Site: brandenburg
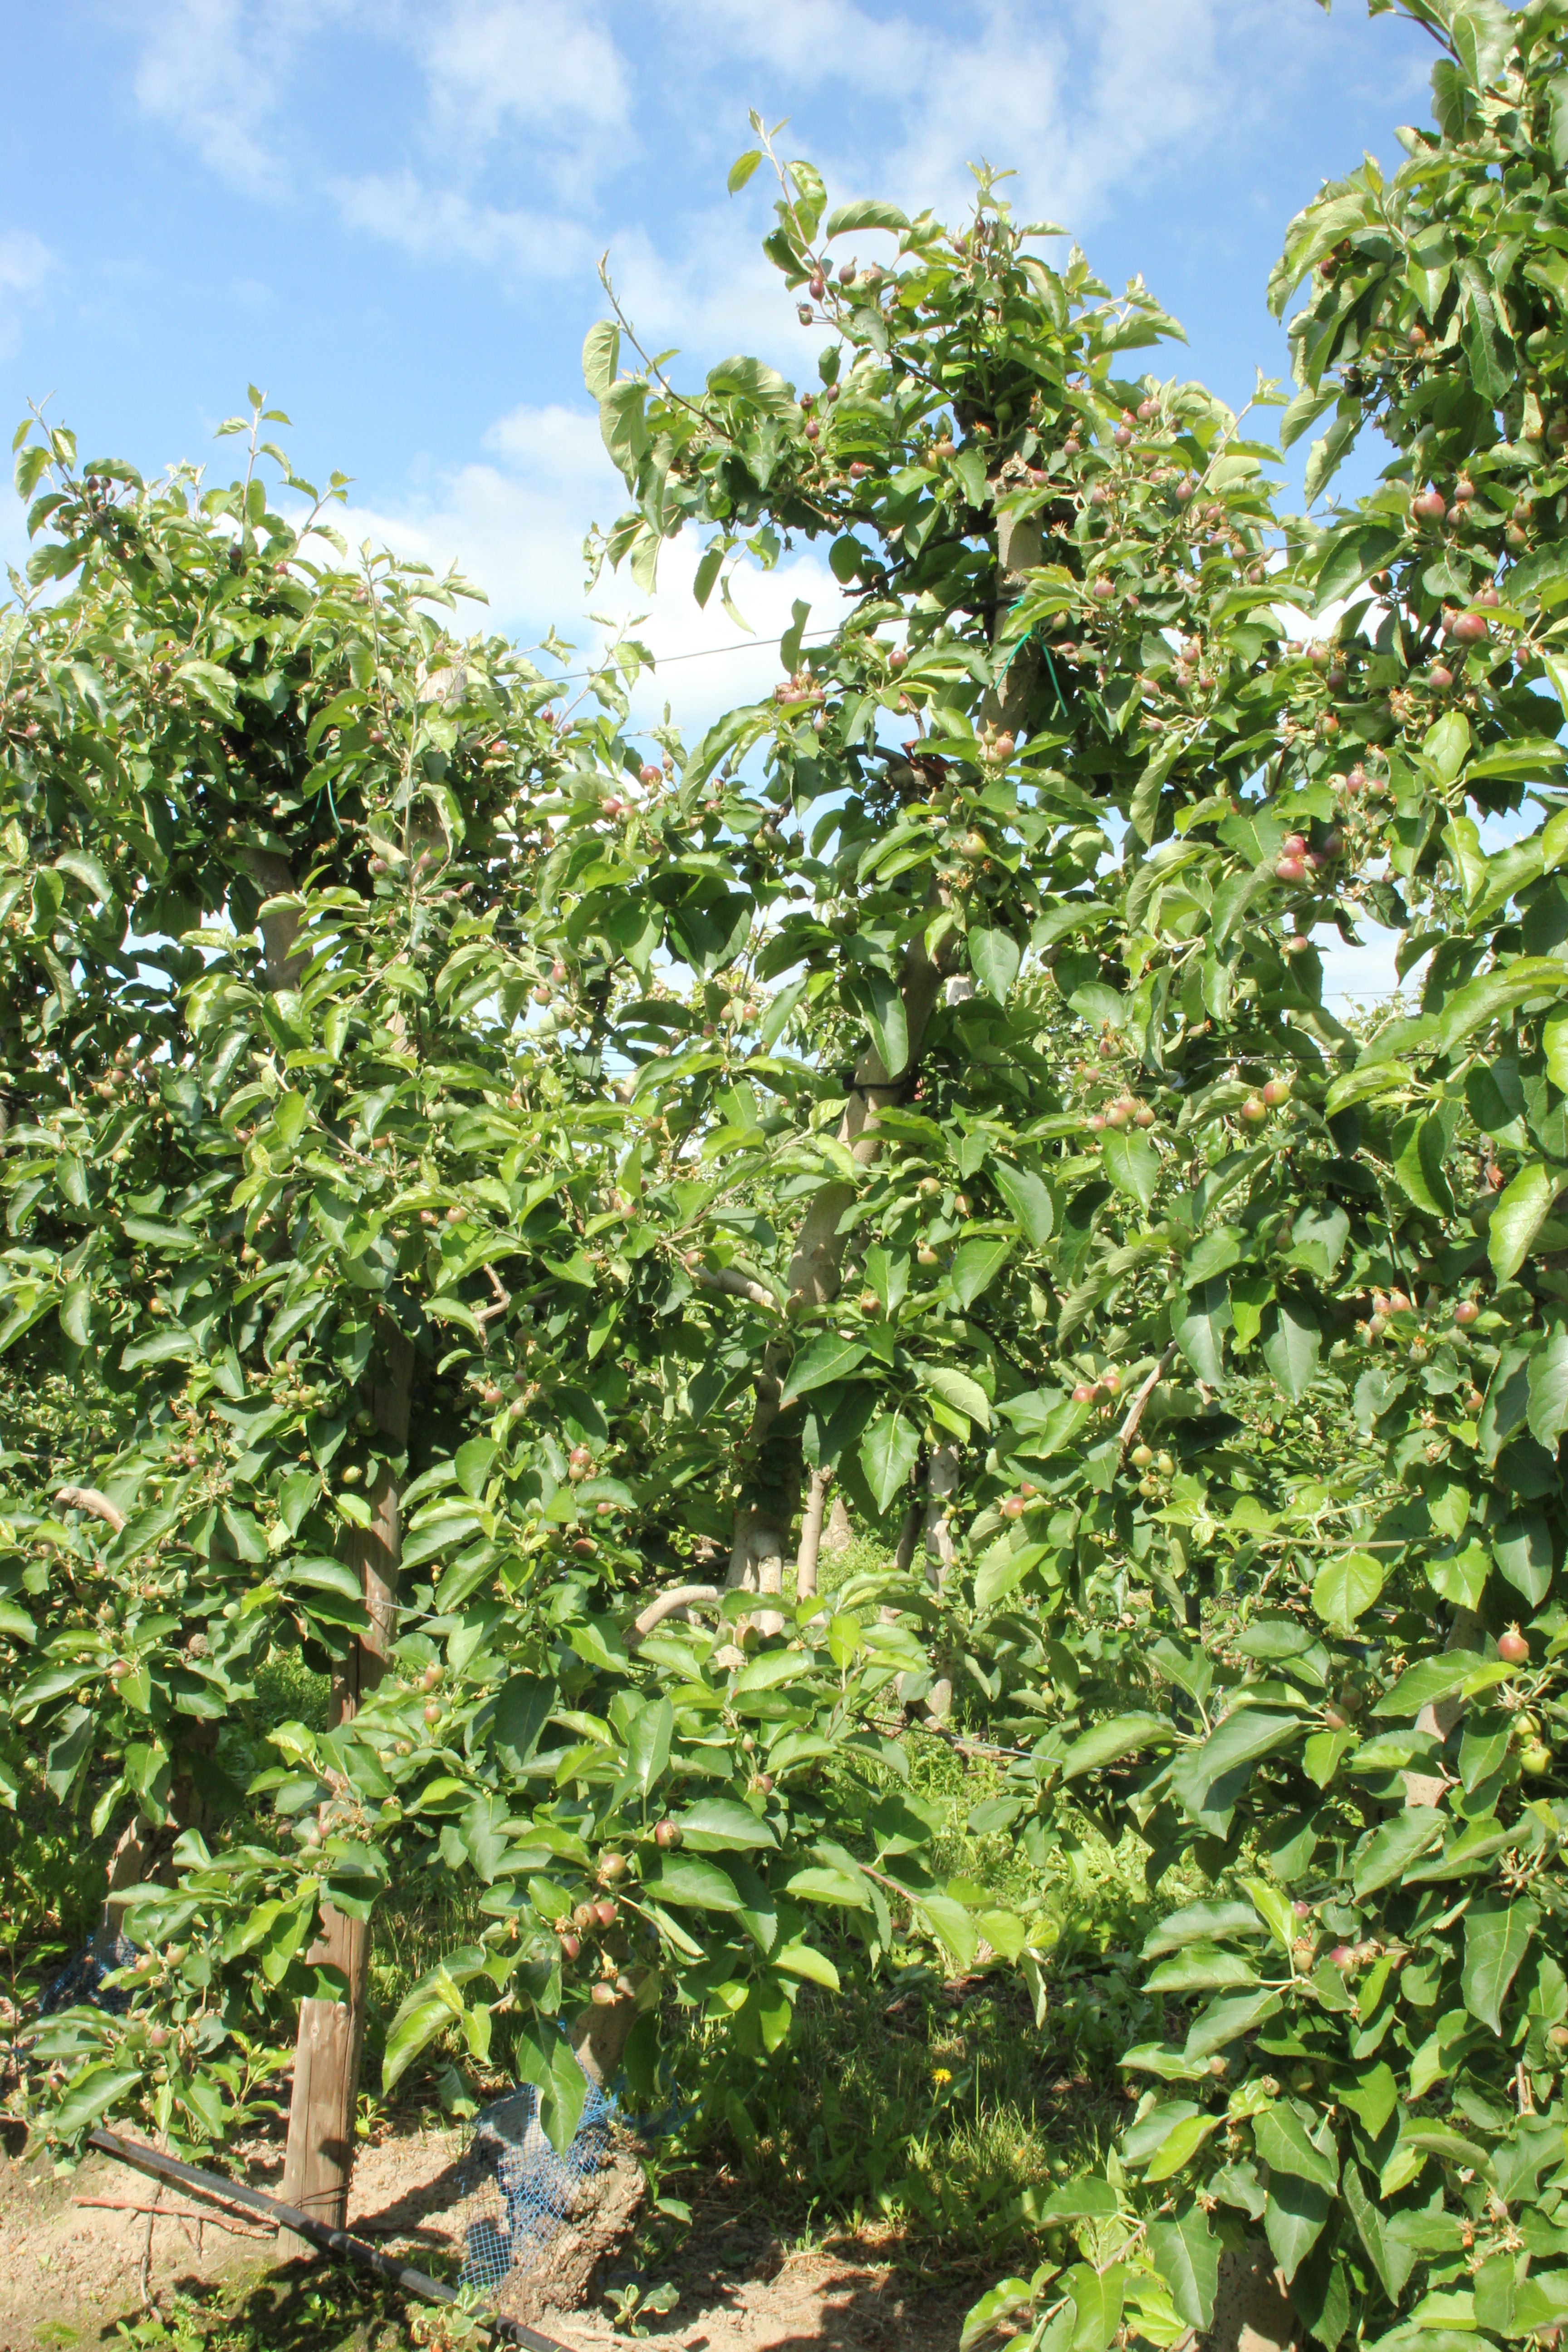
Growth stage (BBCH 72): Development of fruit